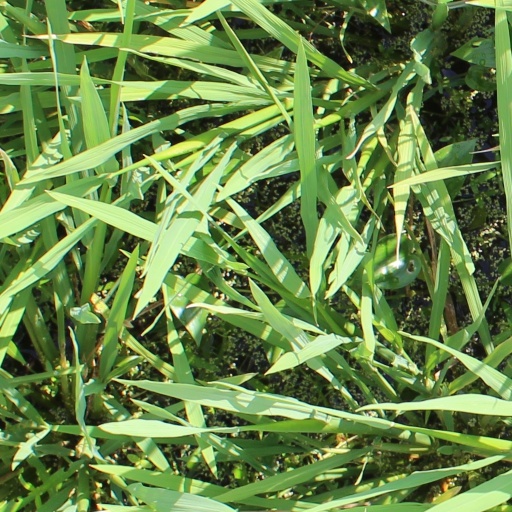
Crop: rice